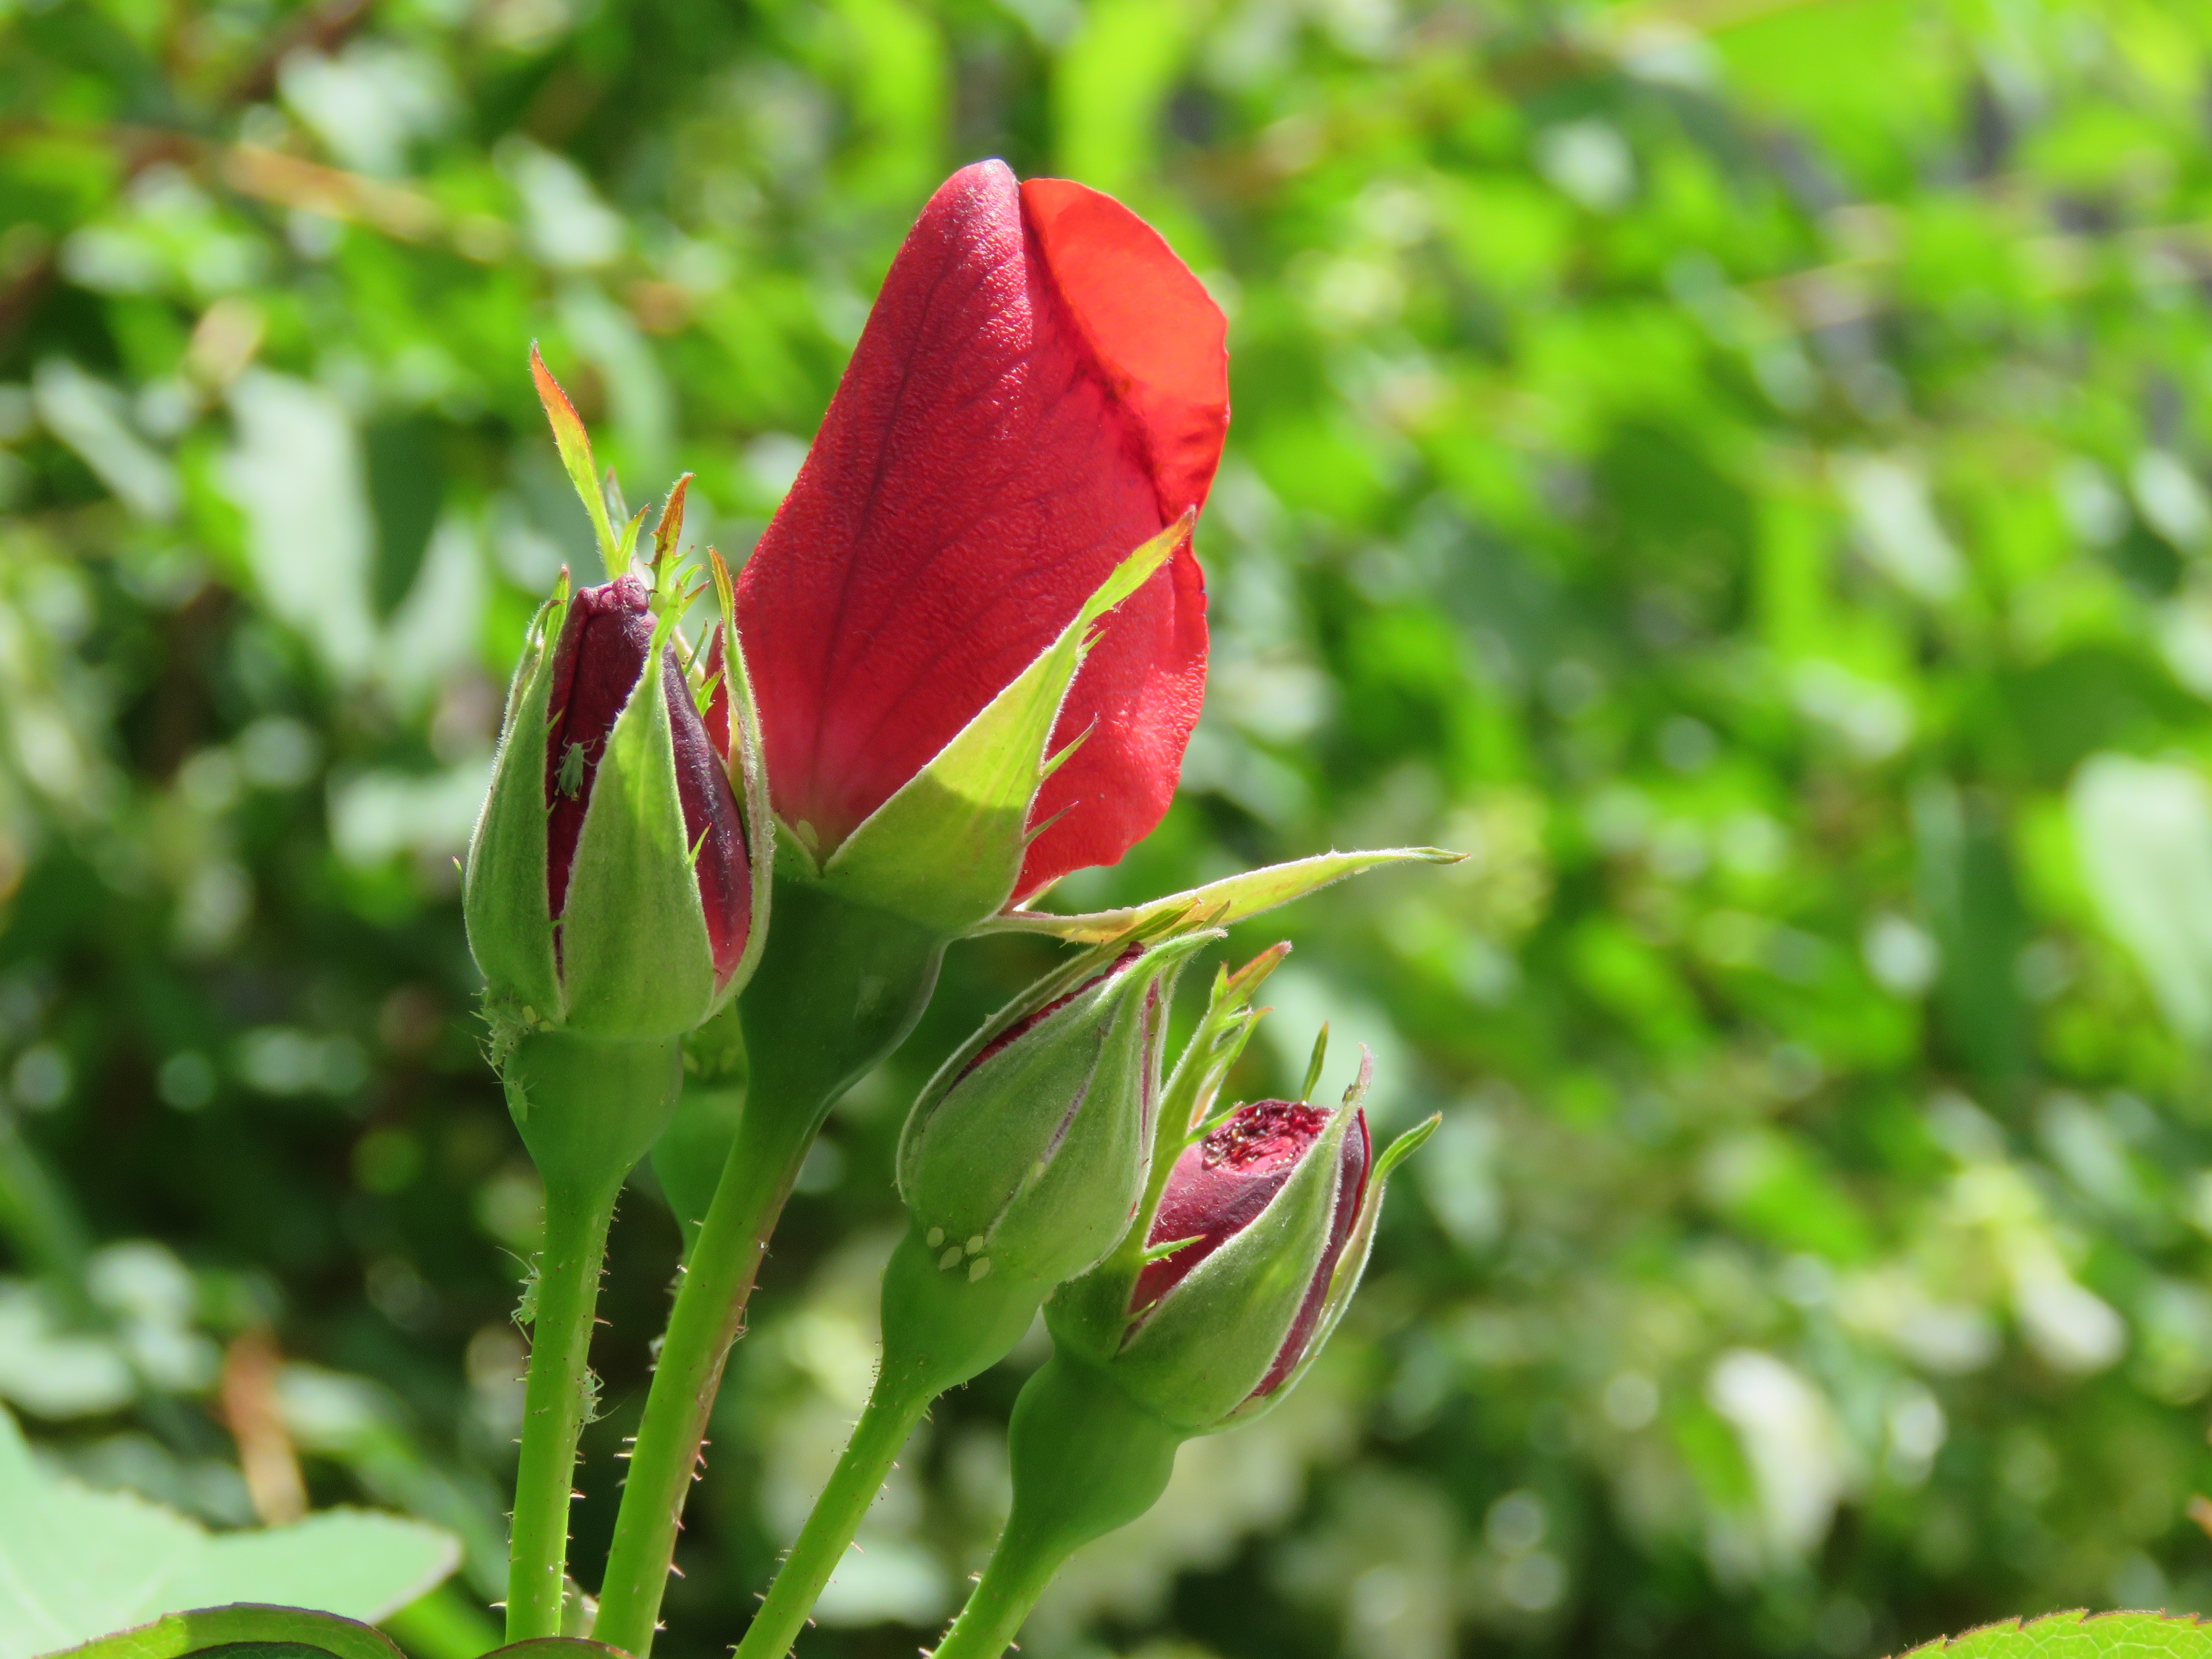
nature, blossom, plant, leaf, flower, petal, bloom, floral, rose, green, red, botany, flora, red rose, wildflower, shrub, bud, macro photography, flowering plant, land plant